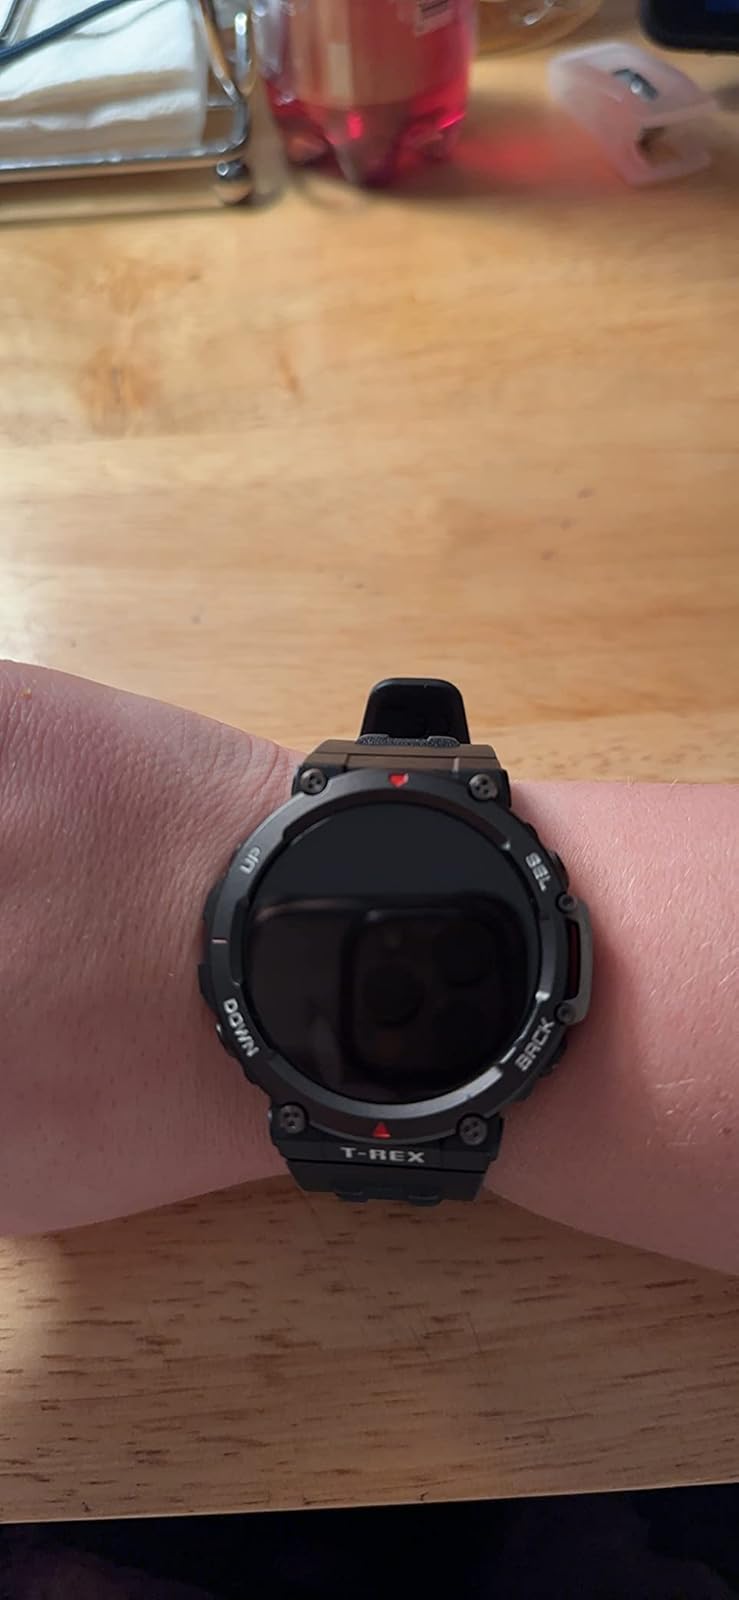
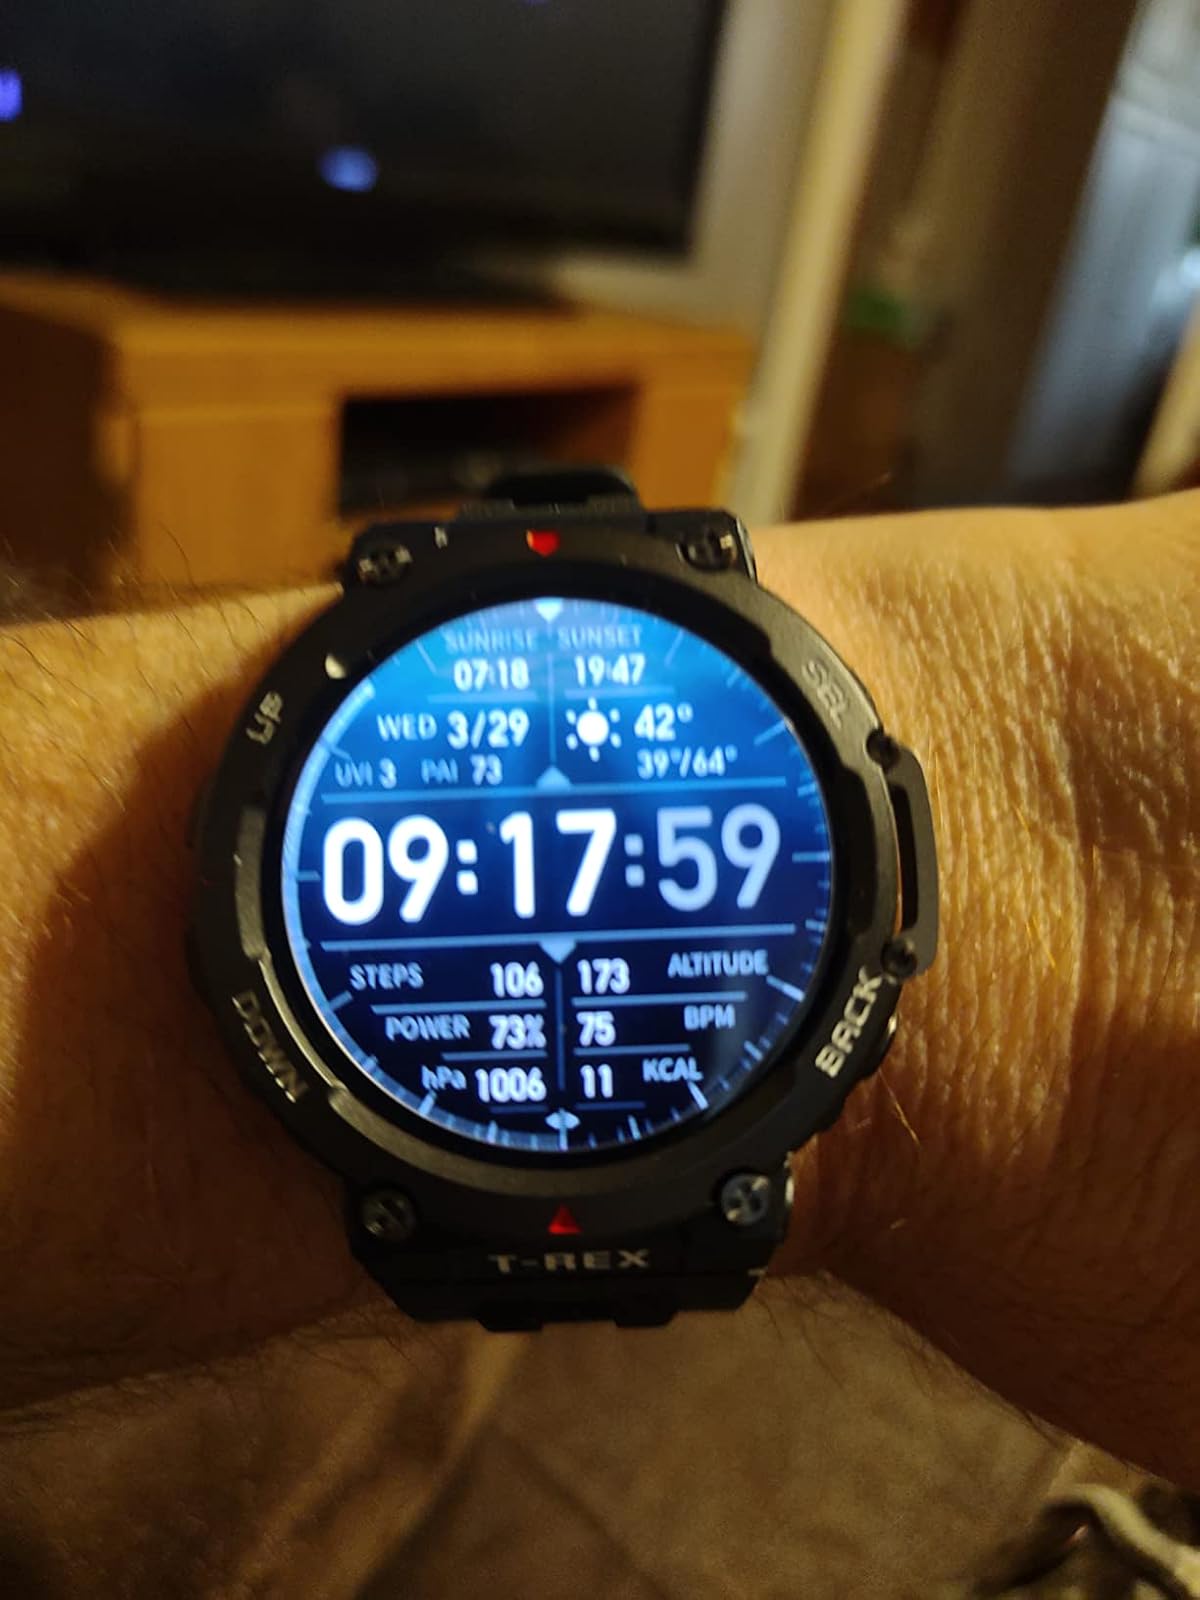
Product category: smartwatch
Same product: yes